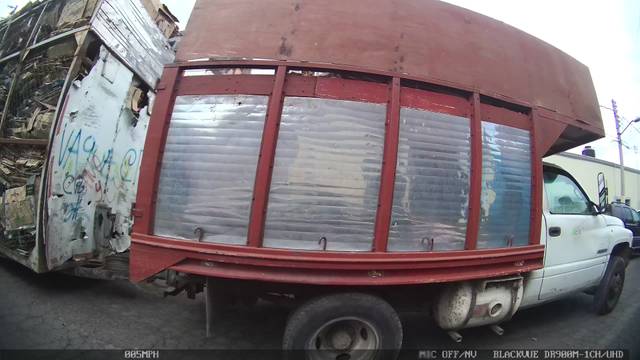
Region: Mexico
Coordinates: 18.901, -98.44